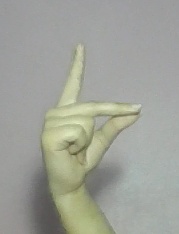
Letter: ta